Udanpaal

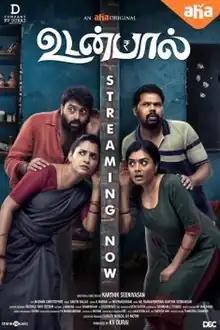
Official poster

Udanpaal is a 2022 Indian Tamil-language comedy drama film directed by Karthik Seenivasan and starring Linga, Gayathrie and Vivek Prasanna in the lead roles. It was released on 30 December 2022 in Aha Tamil.